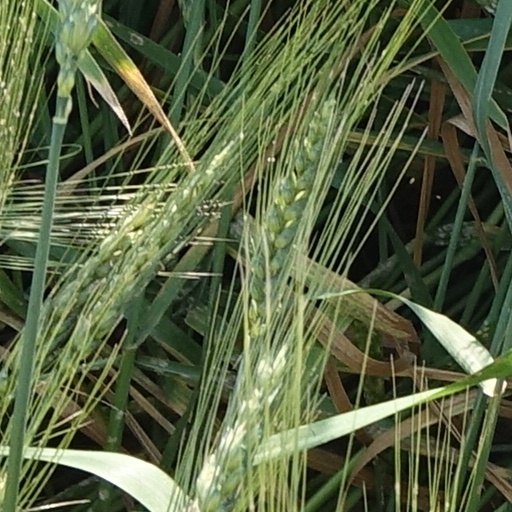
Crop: wheat